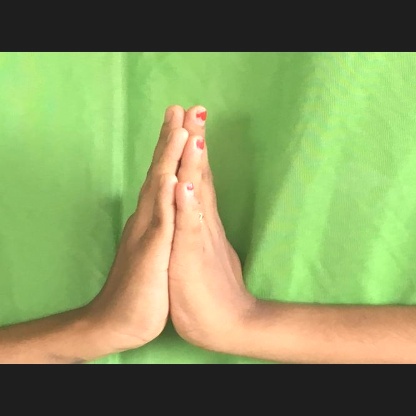
Mudra: Anjali